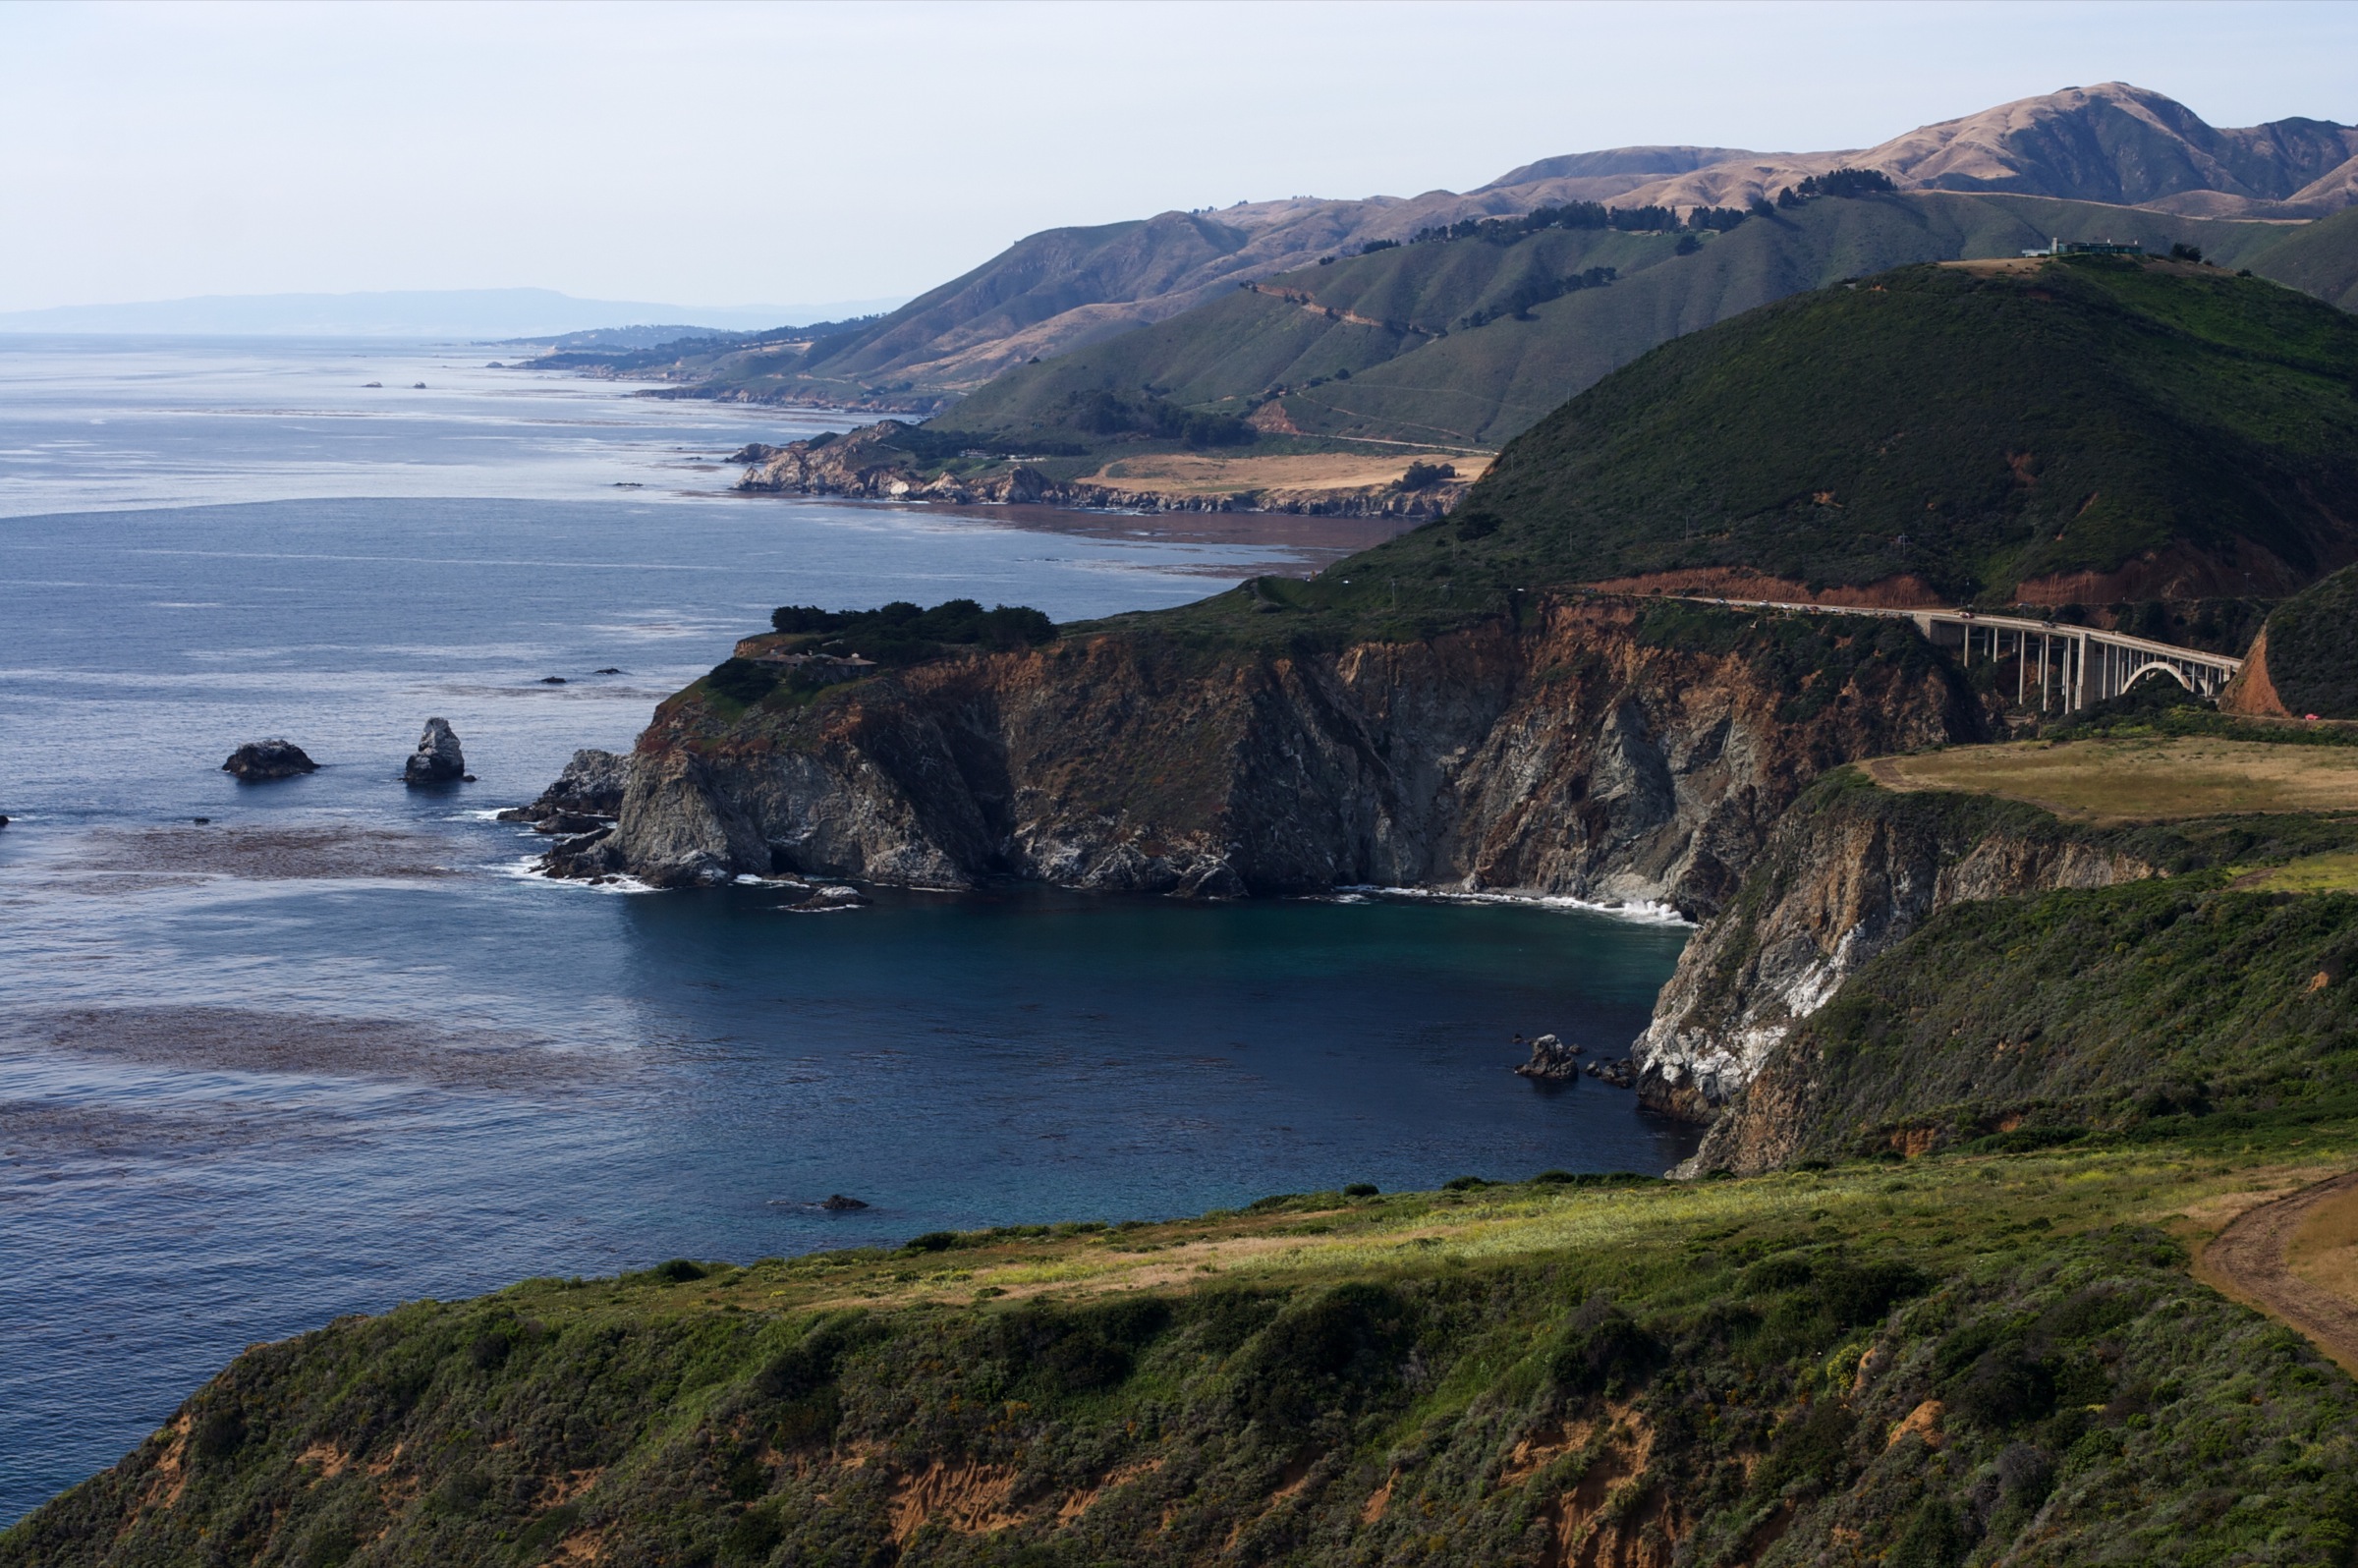
beach, landscape, sea, coast, water, rock, ocean, mountain, hill, shore, lake, cliff, cove, bay, fjord, reservoir, terrain, body of water, loch, bigsur, cape, landform, aerial photography, geographical feature